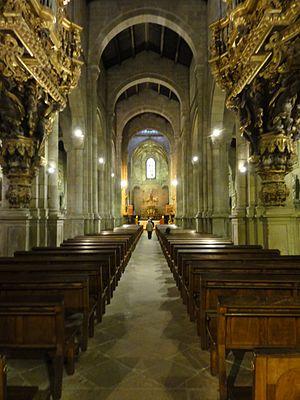
Cathédrale de Braga (Portugal) La nef est couverte d'une charpente apparente soutenue par des arcs diaphragmes.